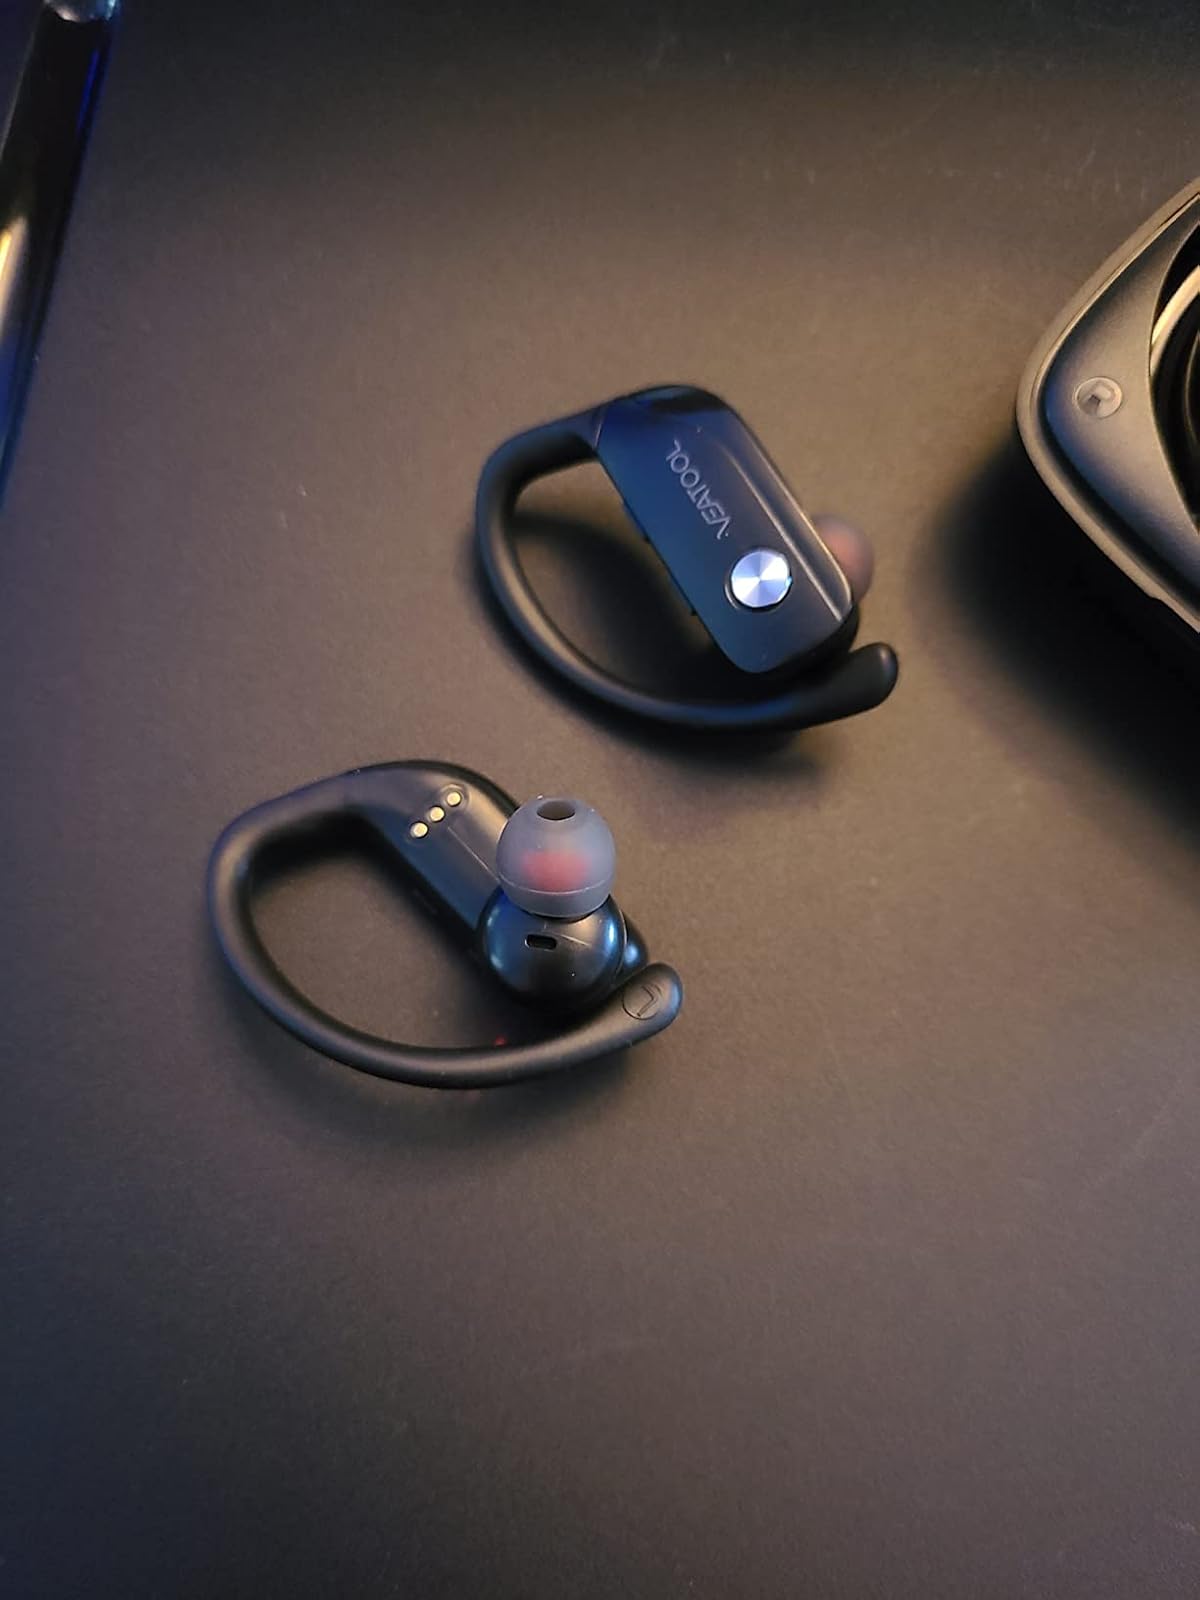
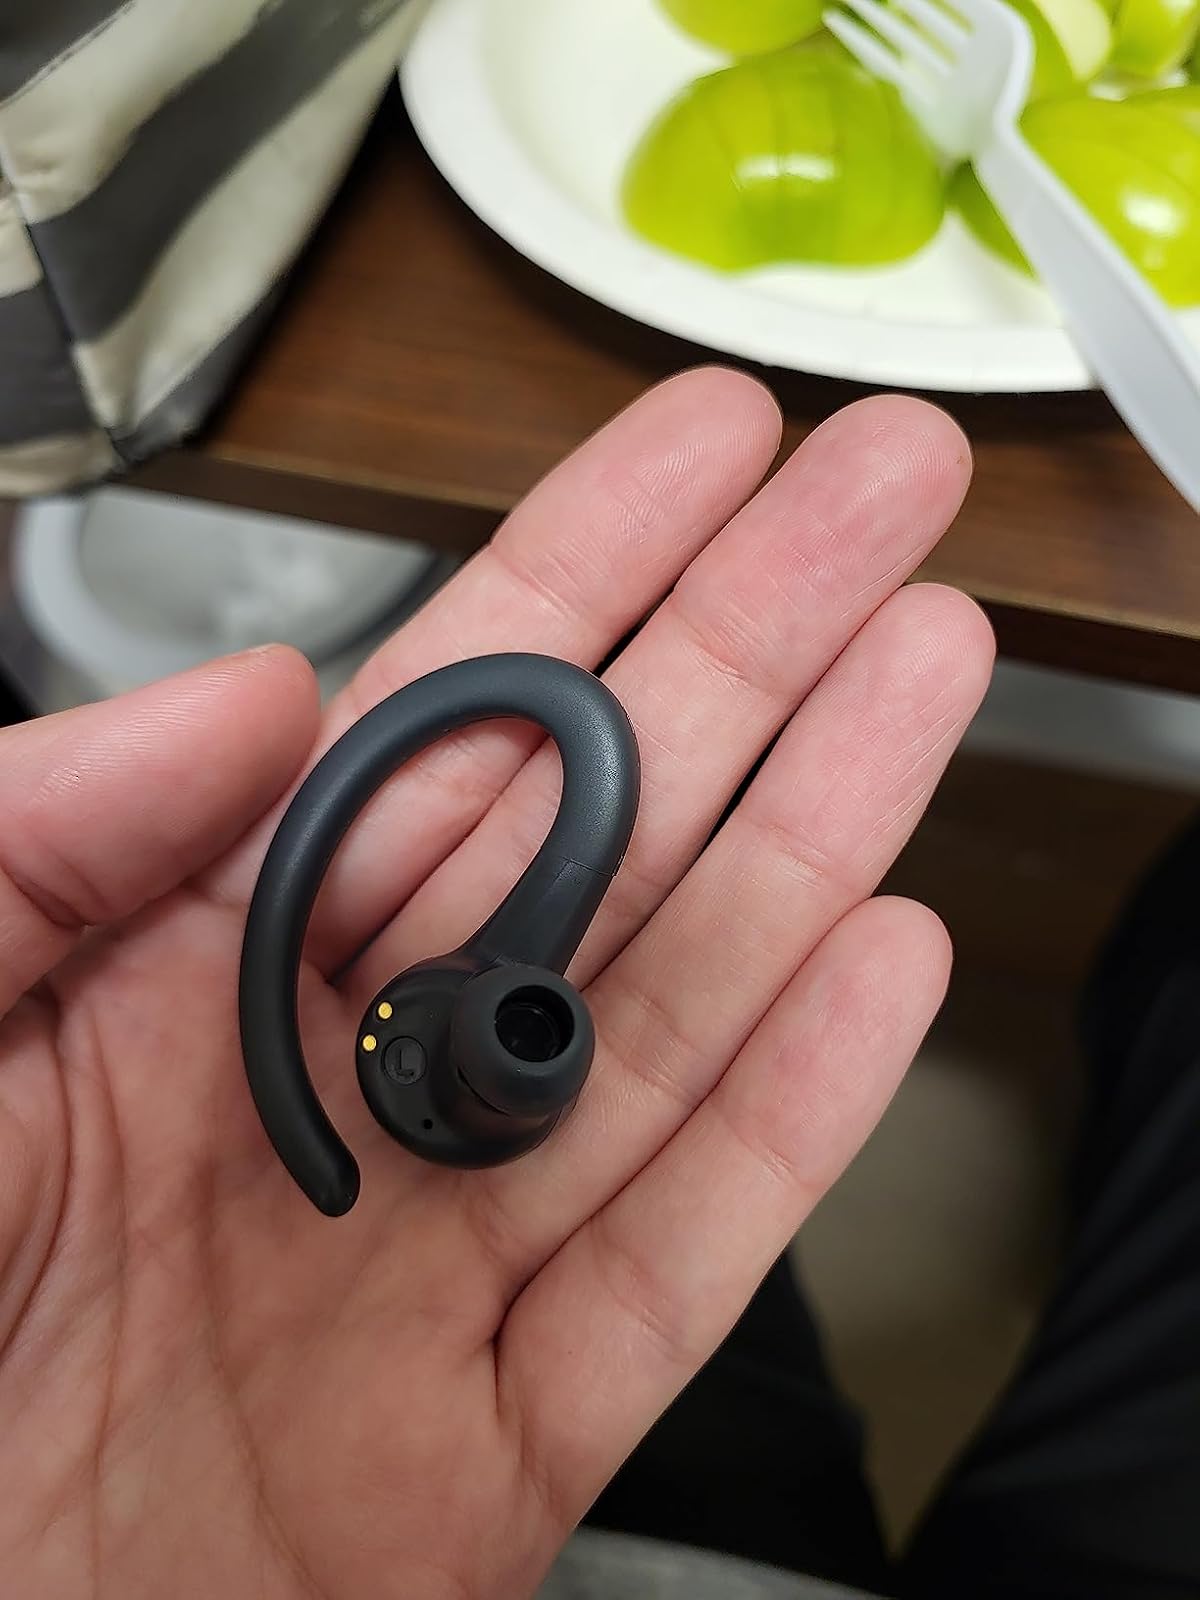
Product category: earbuds
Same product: no